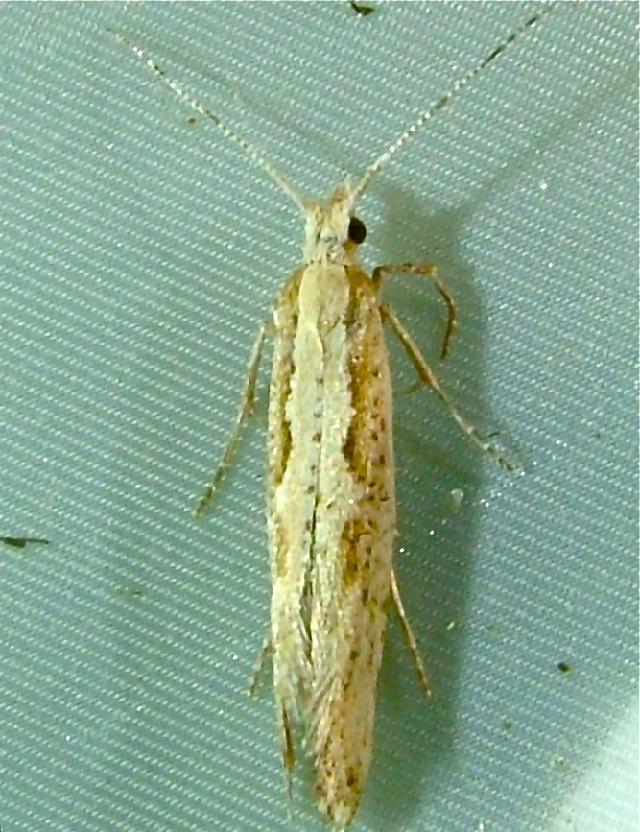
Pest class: diamondback_moth